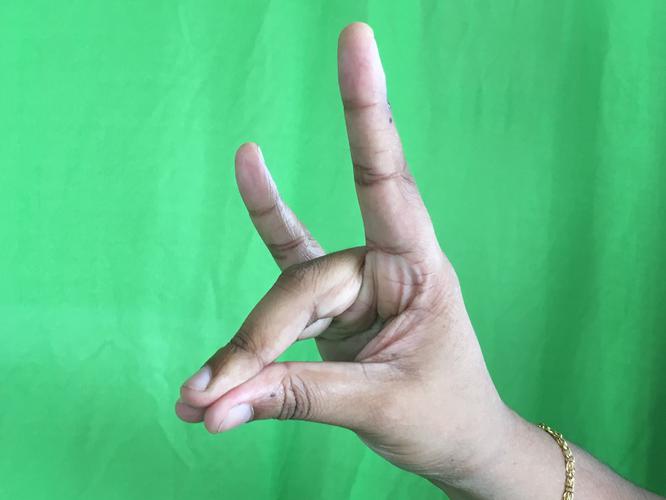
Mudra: Simhamukham
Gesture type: single_hand